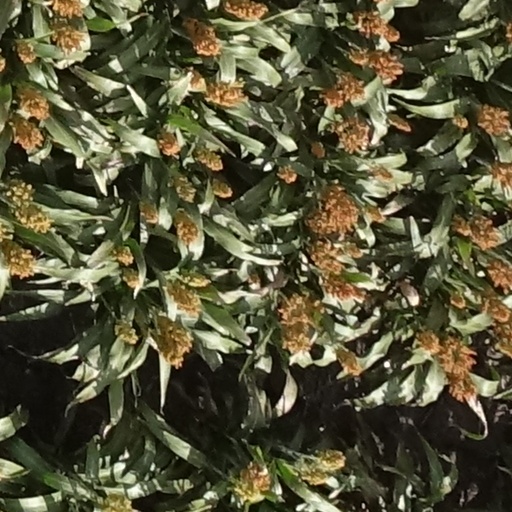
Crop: sorghum